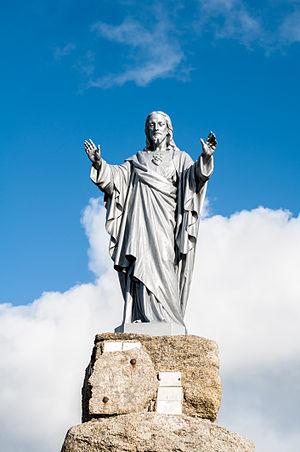
Christ sur le dolmen, site de la pierre branlante, La Verrie, Vendée
La Verrie est une ancienne commune française située dans le département de la Vendée en région Pays de la Loire, ses habitants sont les Verriais et les Verriaises. Au début de l'année 2019, la commune fusionne avec Chambretaud pour former Chanverrie.
Chanverrie est une commune nouvelle française située dans le département de la Vendée en région des Pays-de-la-Loire.